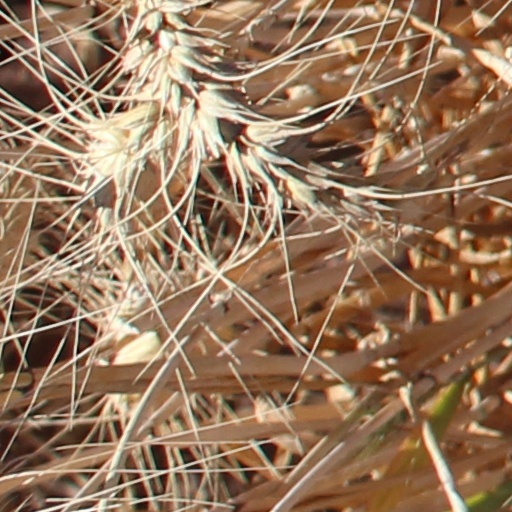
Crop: wheat